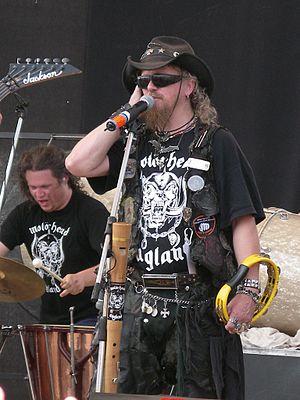
Haggard est un groupe de metal symphonique allemand. Le style musical du groupe se caractérise par un mélange entre metal mélodique et des influences provenant de la musique classique et de la musique ancienne